List of flag bearers for Argentina at the Olympics

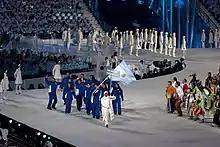
Cristian Simari Birkner carrying the Argentine flag at the 2010 Winter Olympics in Vancouver.

This is a list of flag bearers who have represented Argentina at the Olympics. Flag bearers carry the national flag of their country at the opening ceremony of the Olympic Games.